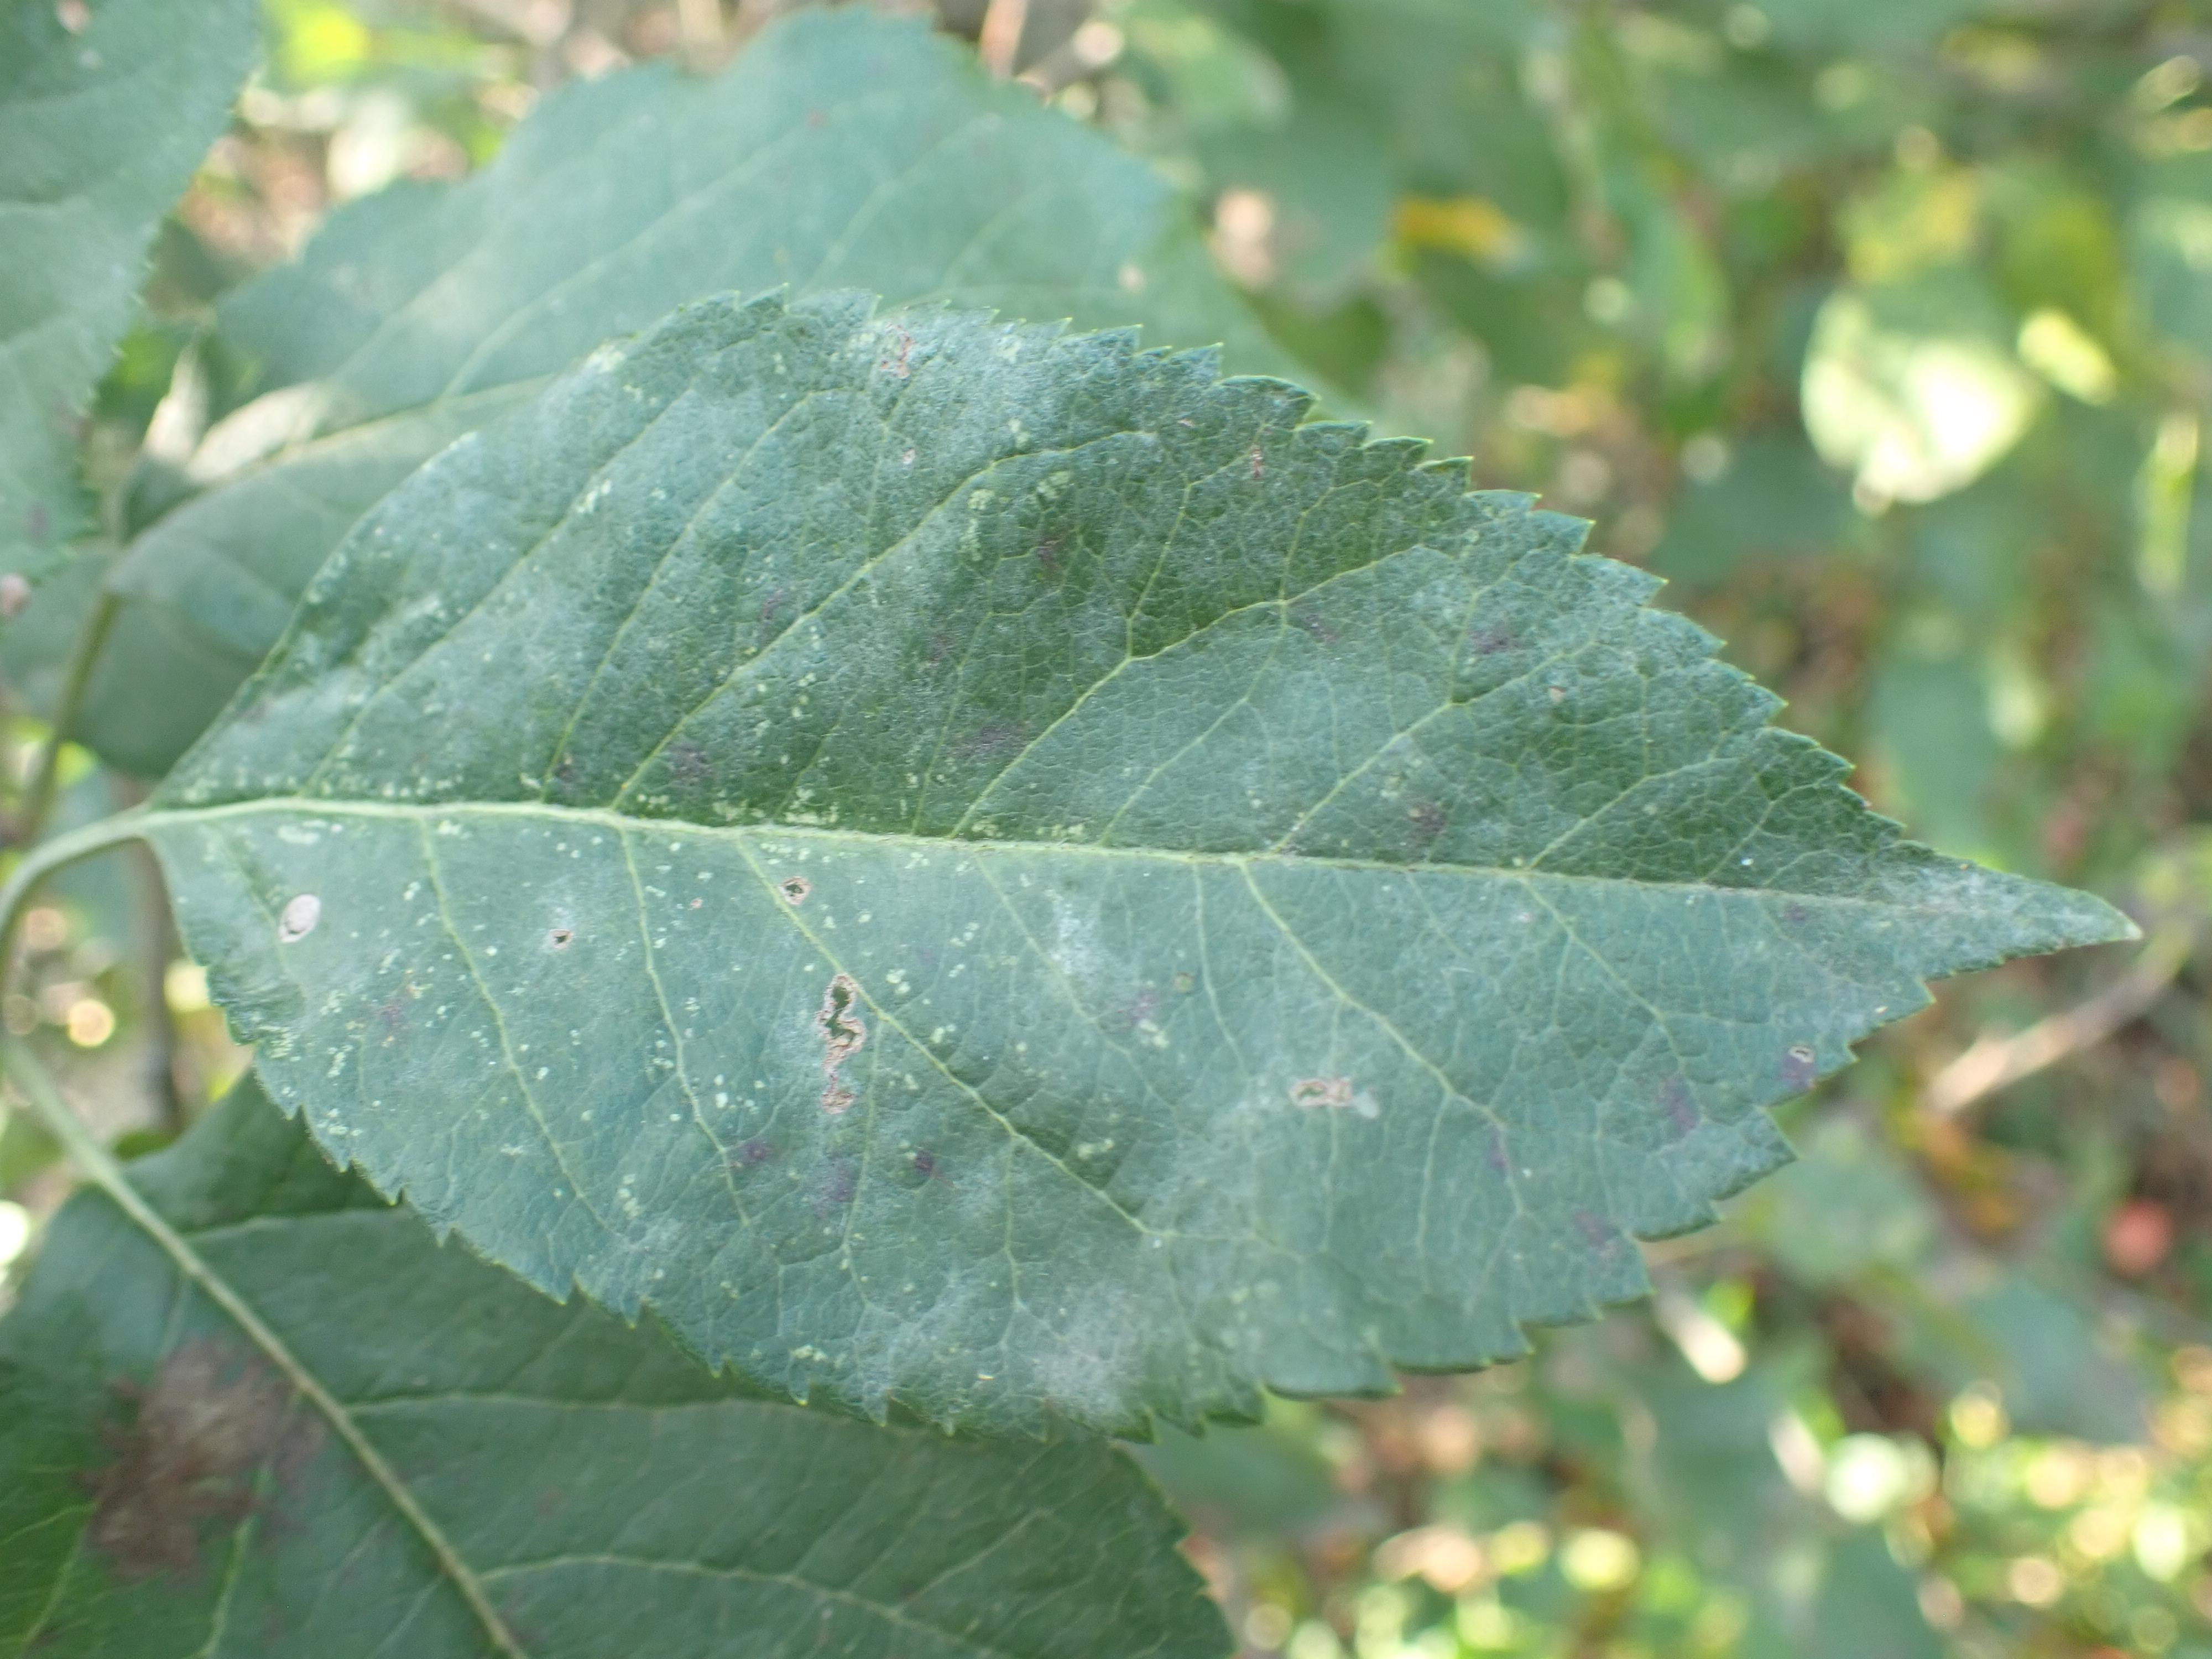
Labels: powdery_mildew, complex